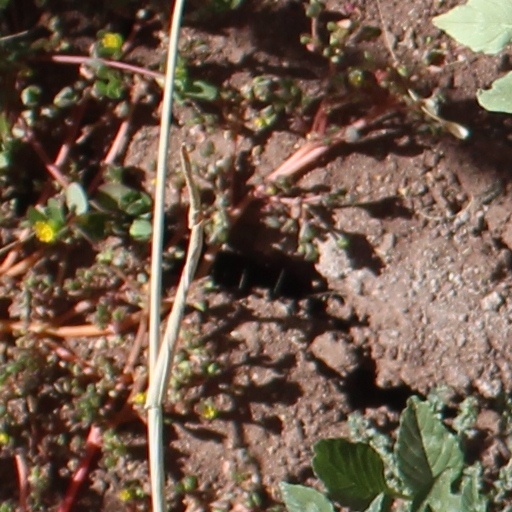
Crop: wheat